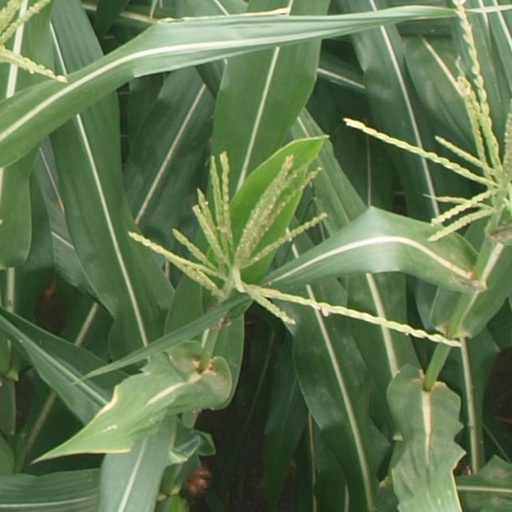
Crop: maize; corn